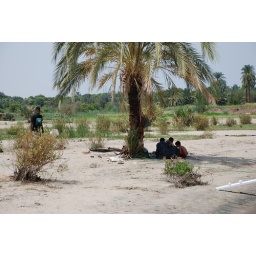
locals sitting under a palm tree for shade on a beach somewhere between Aswan and Kom Ombo